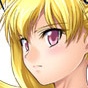
Portrait style: Anime Portrait